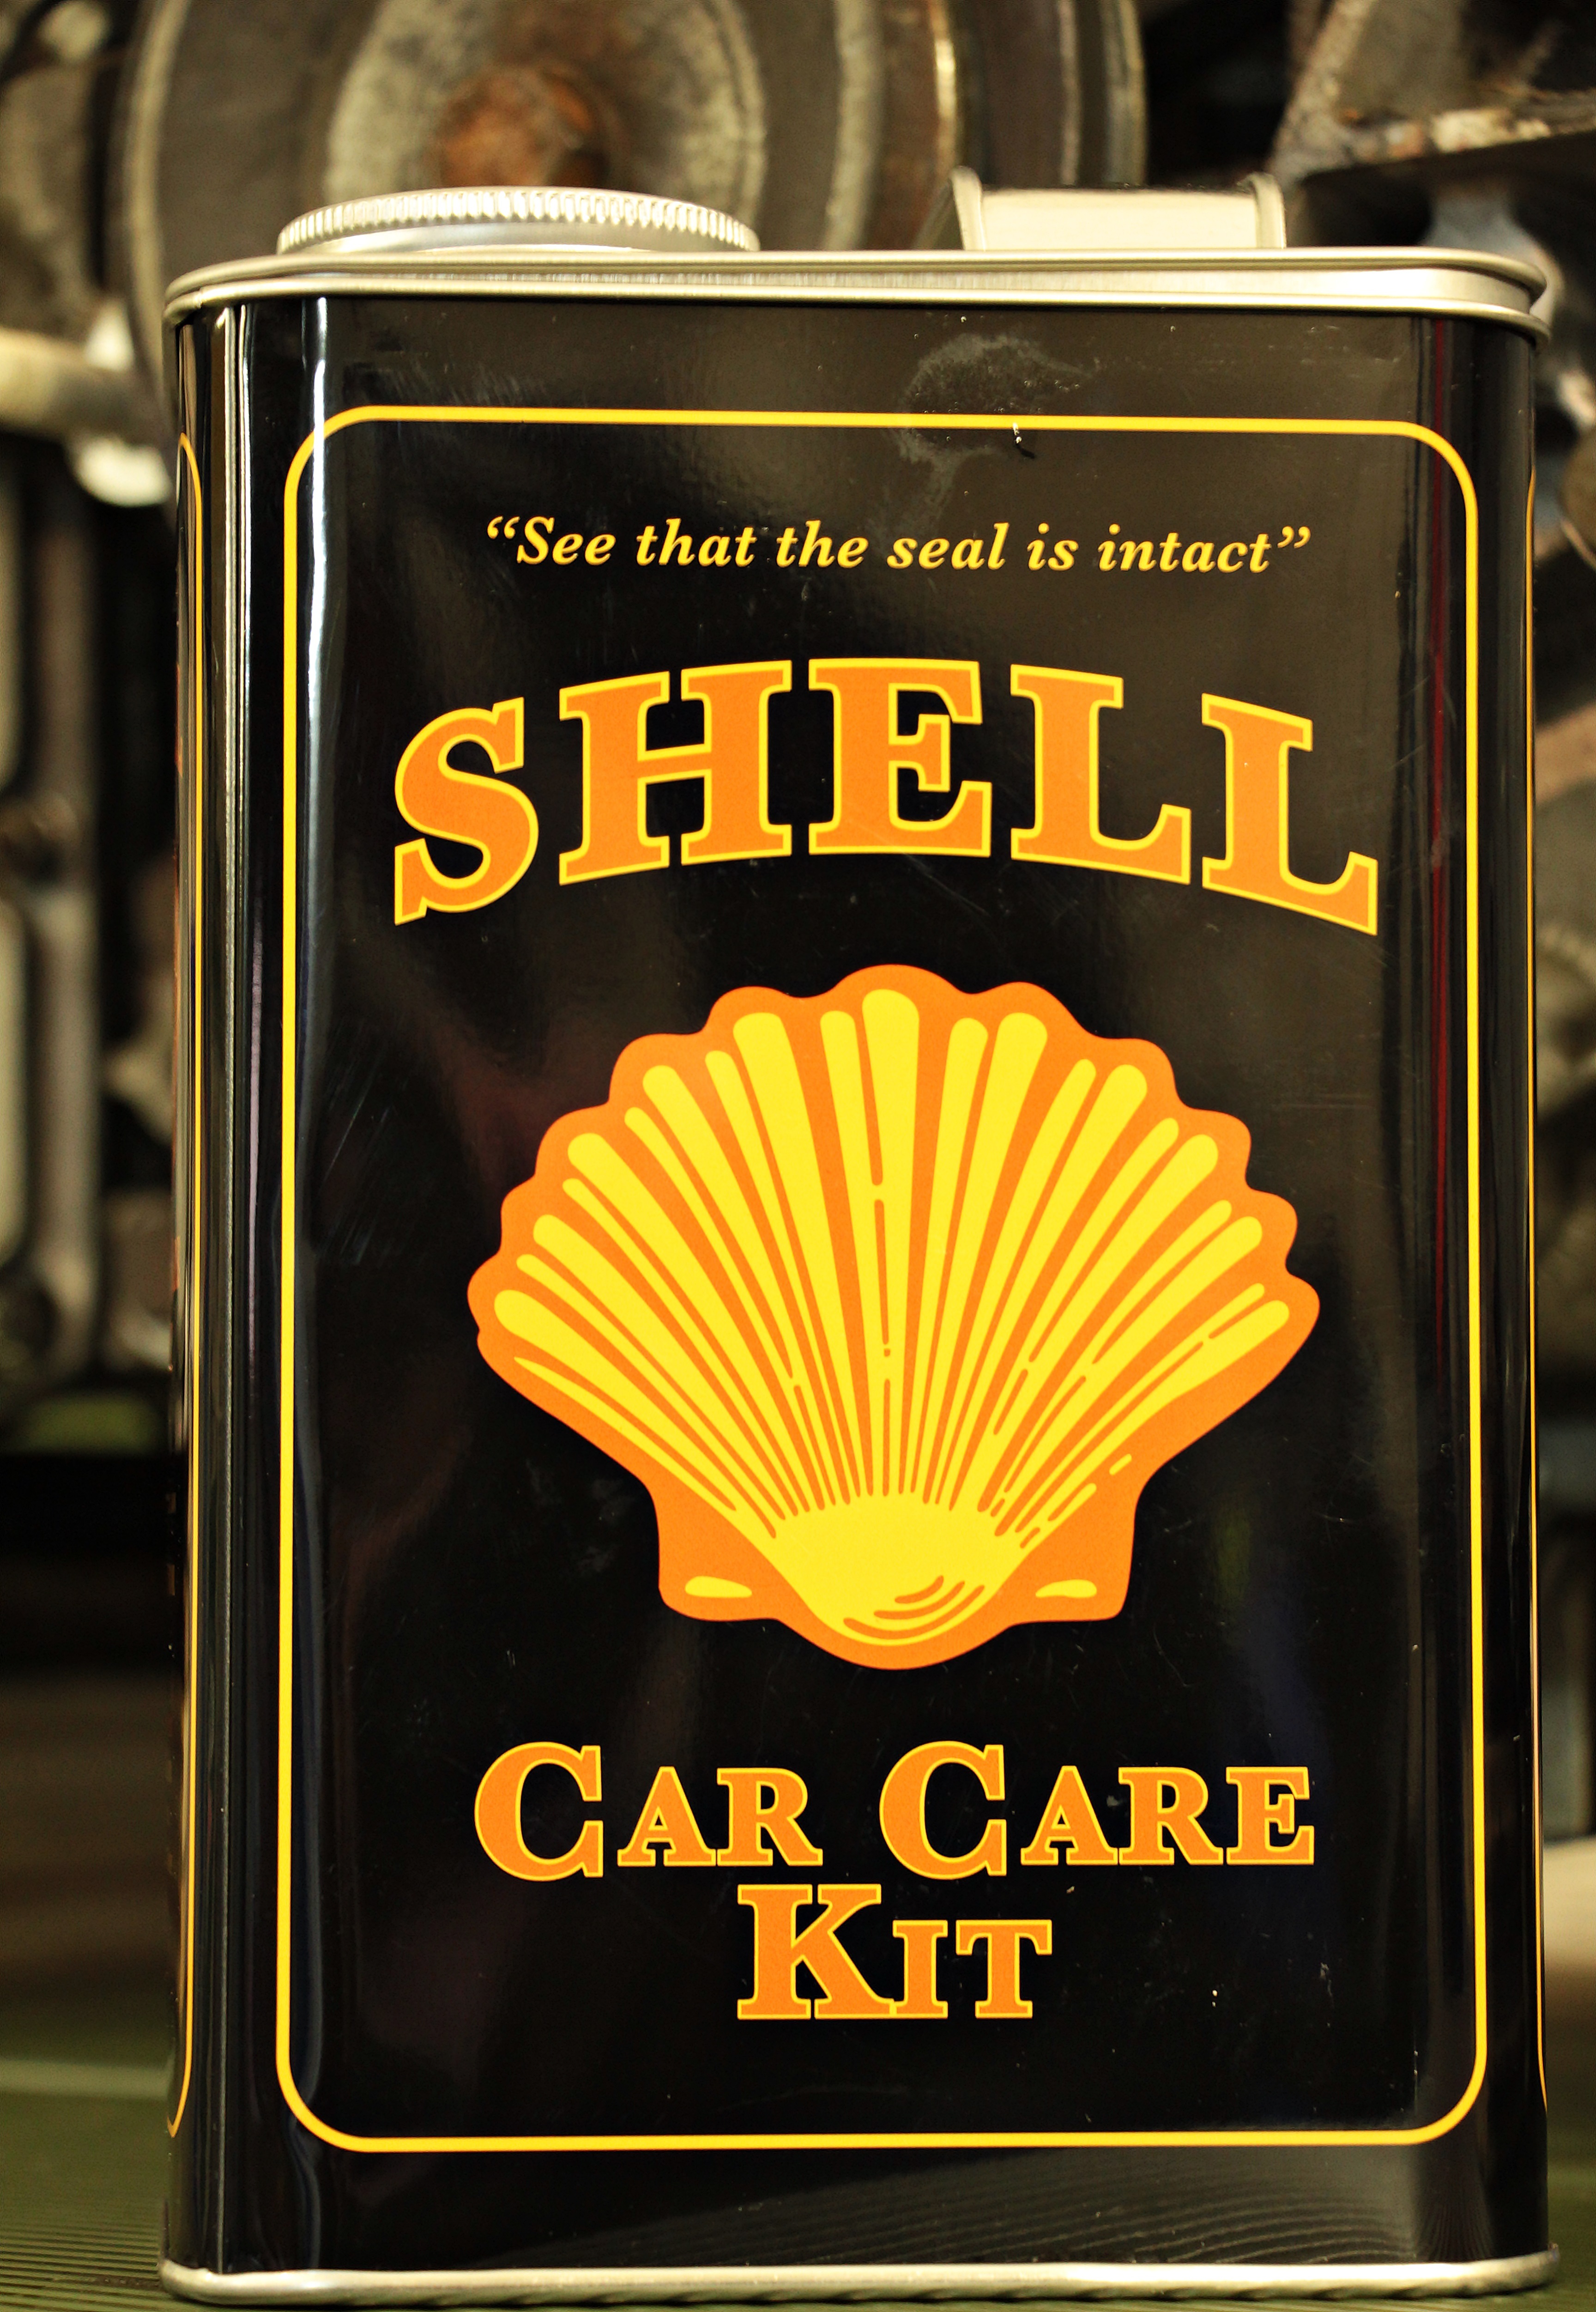
advertising, workshop, sign, decoration, vehicle, auto, beer, deco, brand, background, poster, liqueur, oil, auto repair, oil can, engine block, engine oil, motor oil can